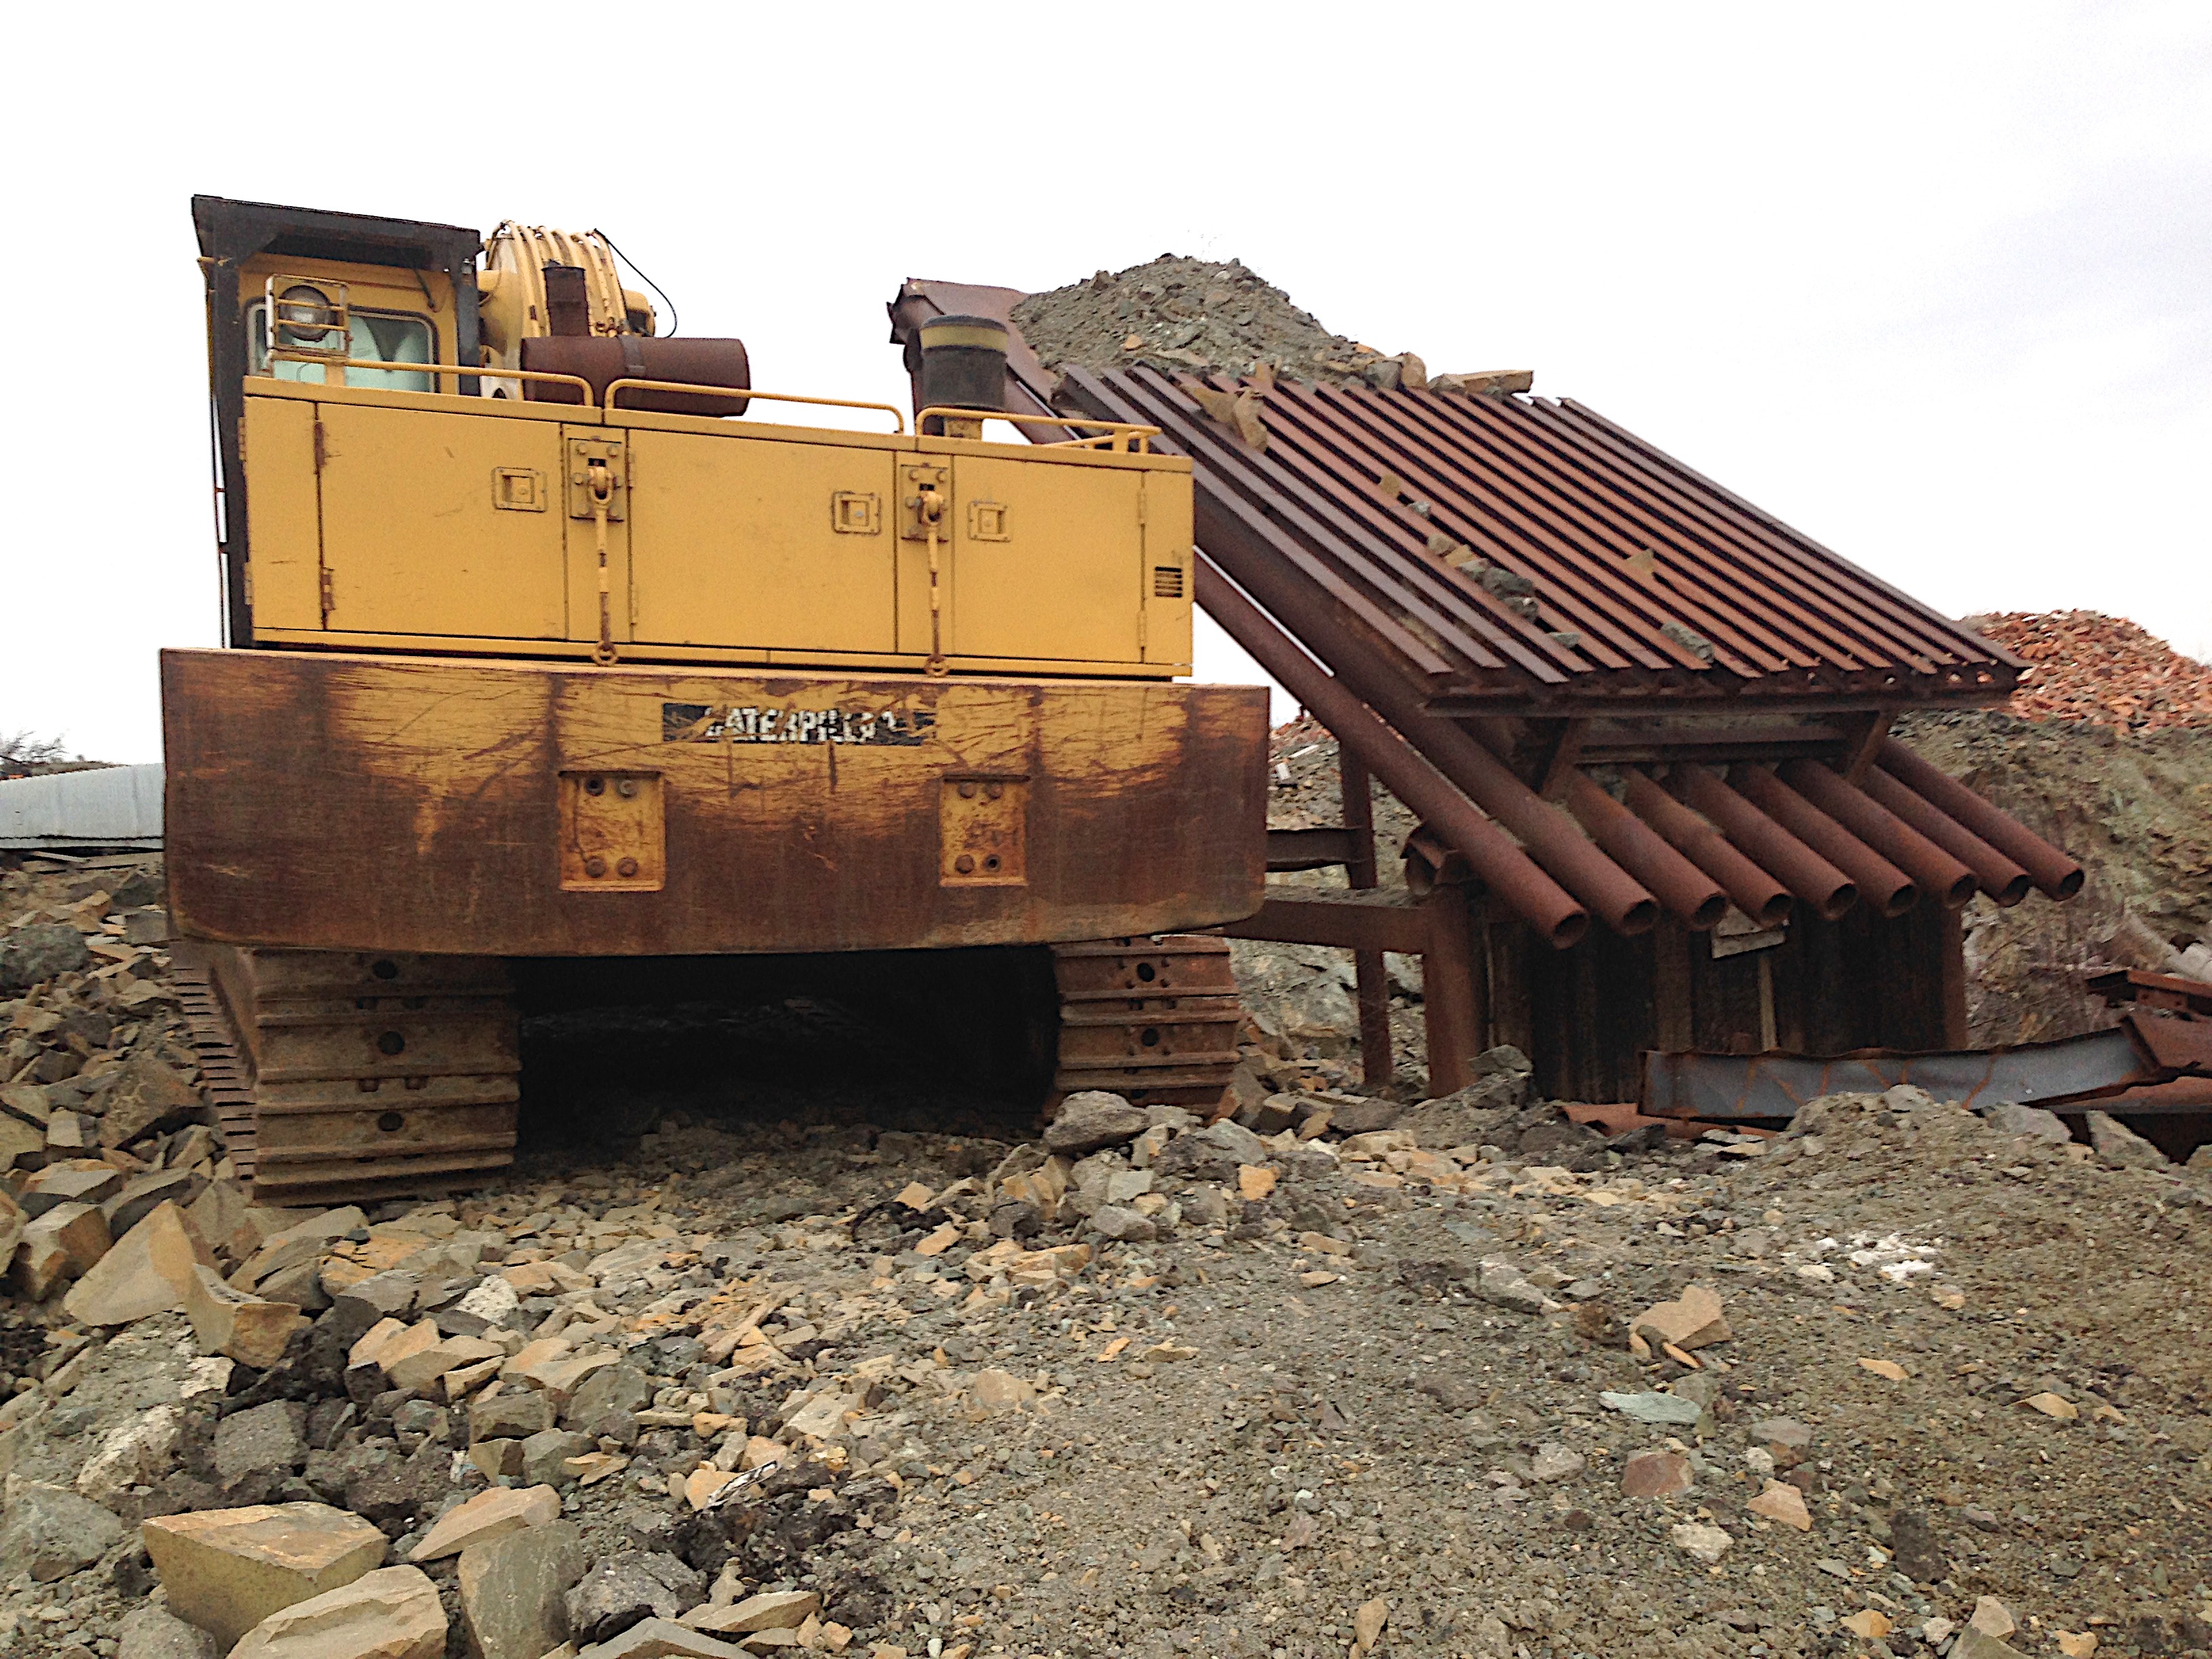
wood, shack, vehicle, lumber, construction equipment